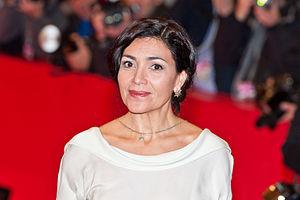
Dolores Heredia, née à La Paz, Basse-Californie du Sud, le 6 octobre 1966, est une actrice mexicaine.